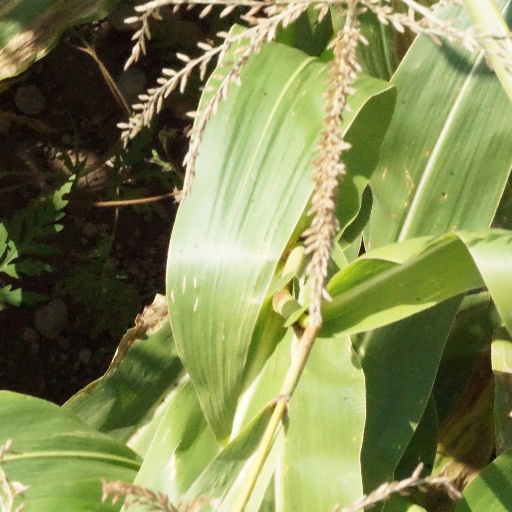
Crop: maize; corn